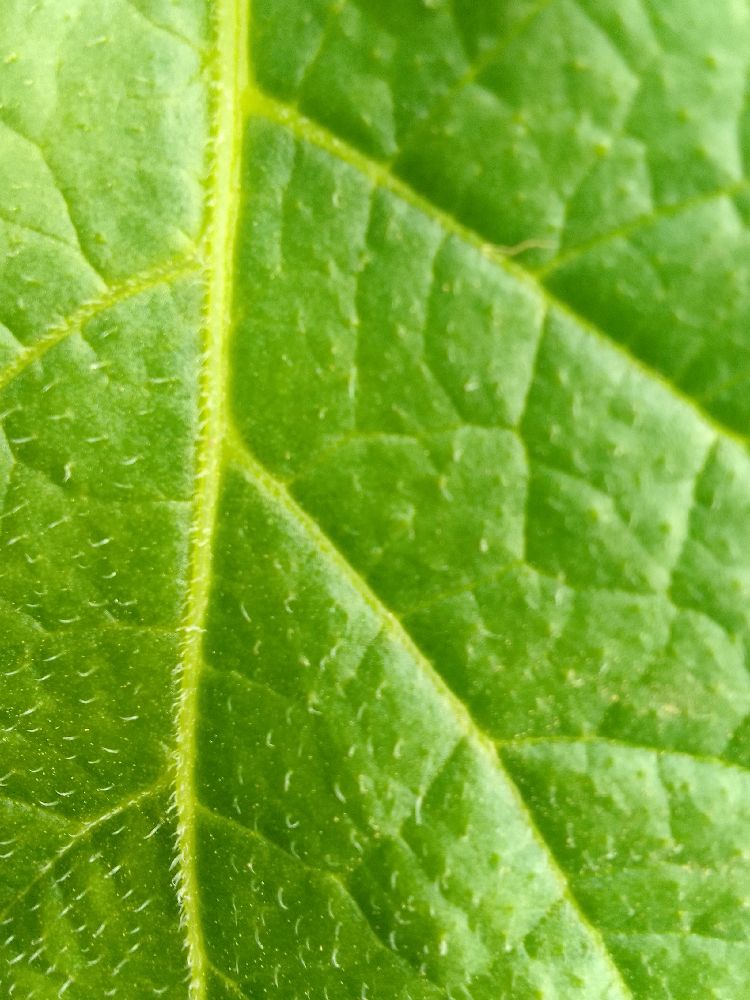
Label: Healthy